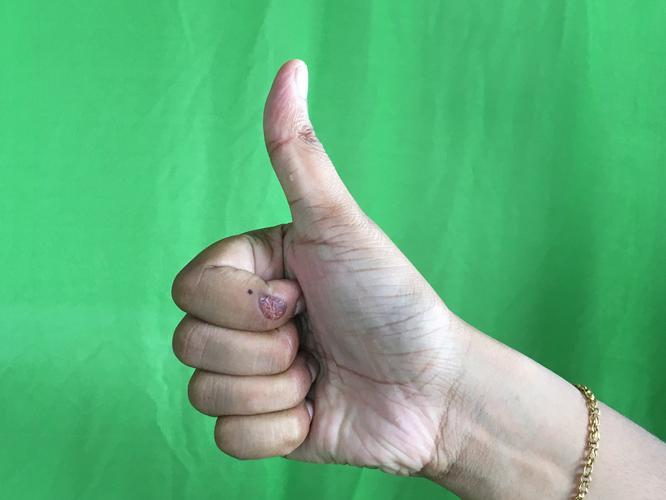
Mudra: Sikharam
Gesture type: single_hand